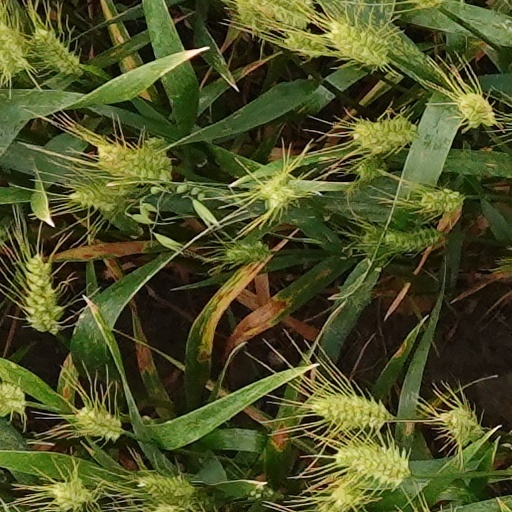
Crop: wheat